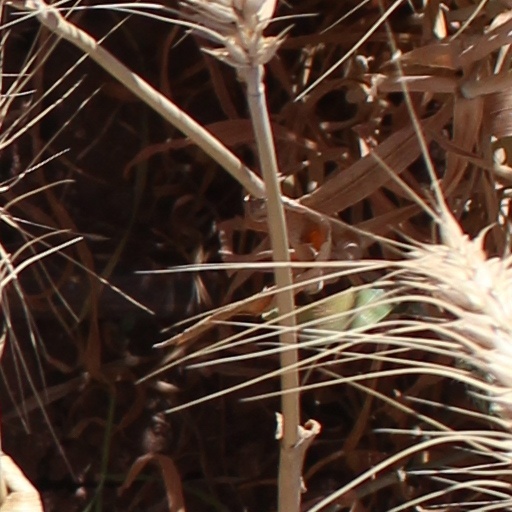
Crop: wheat